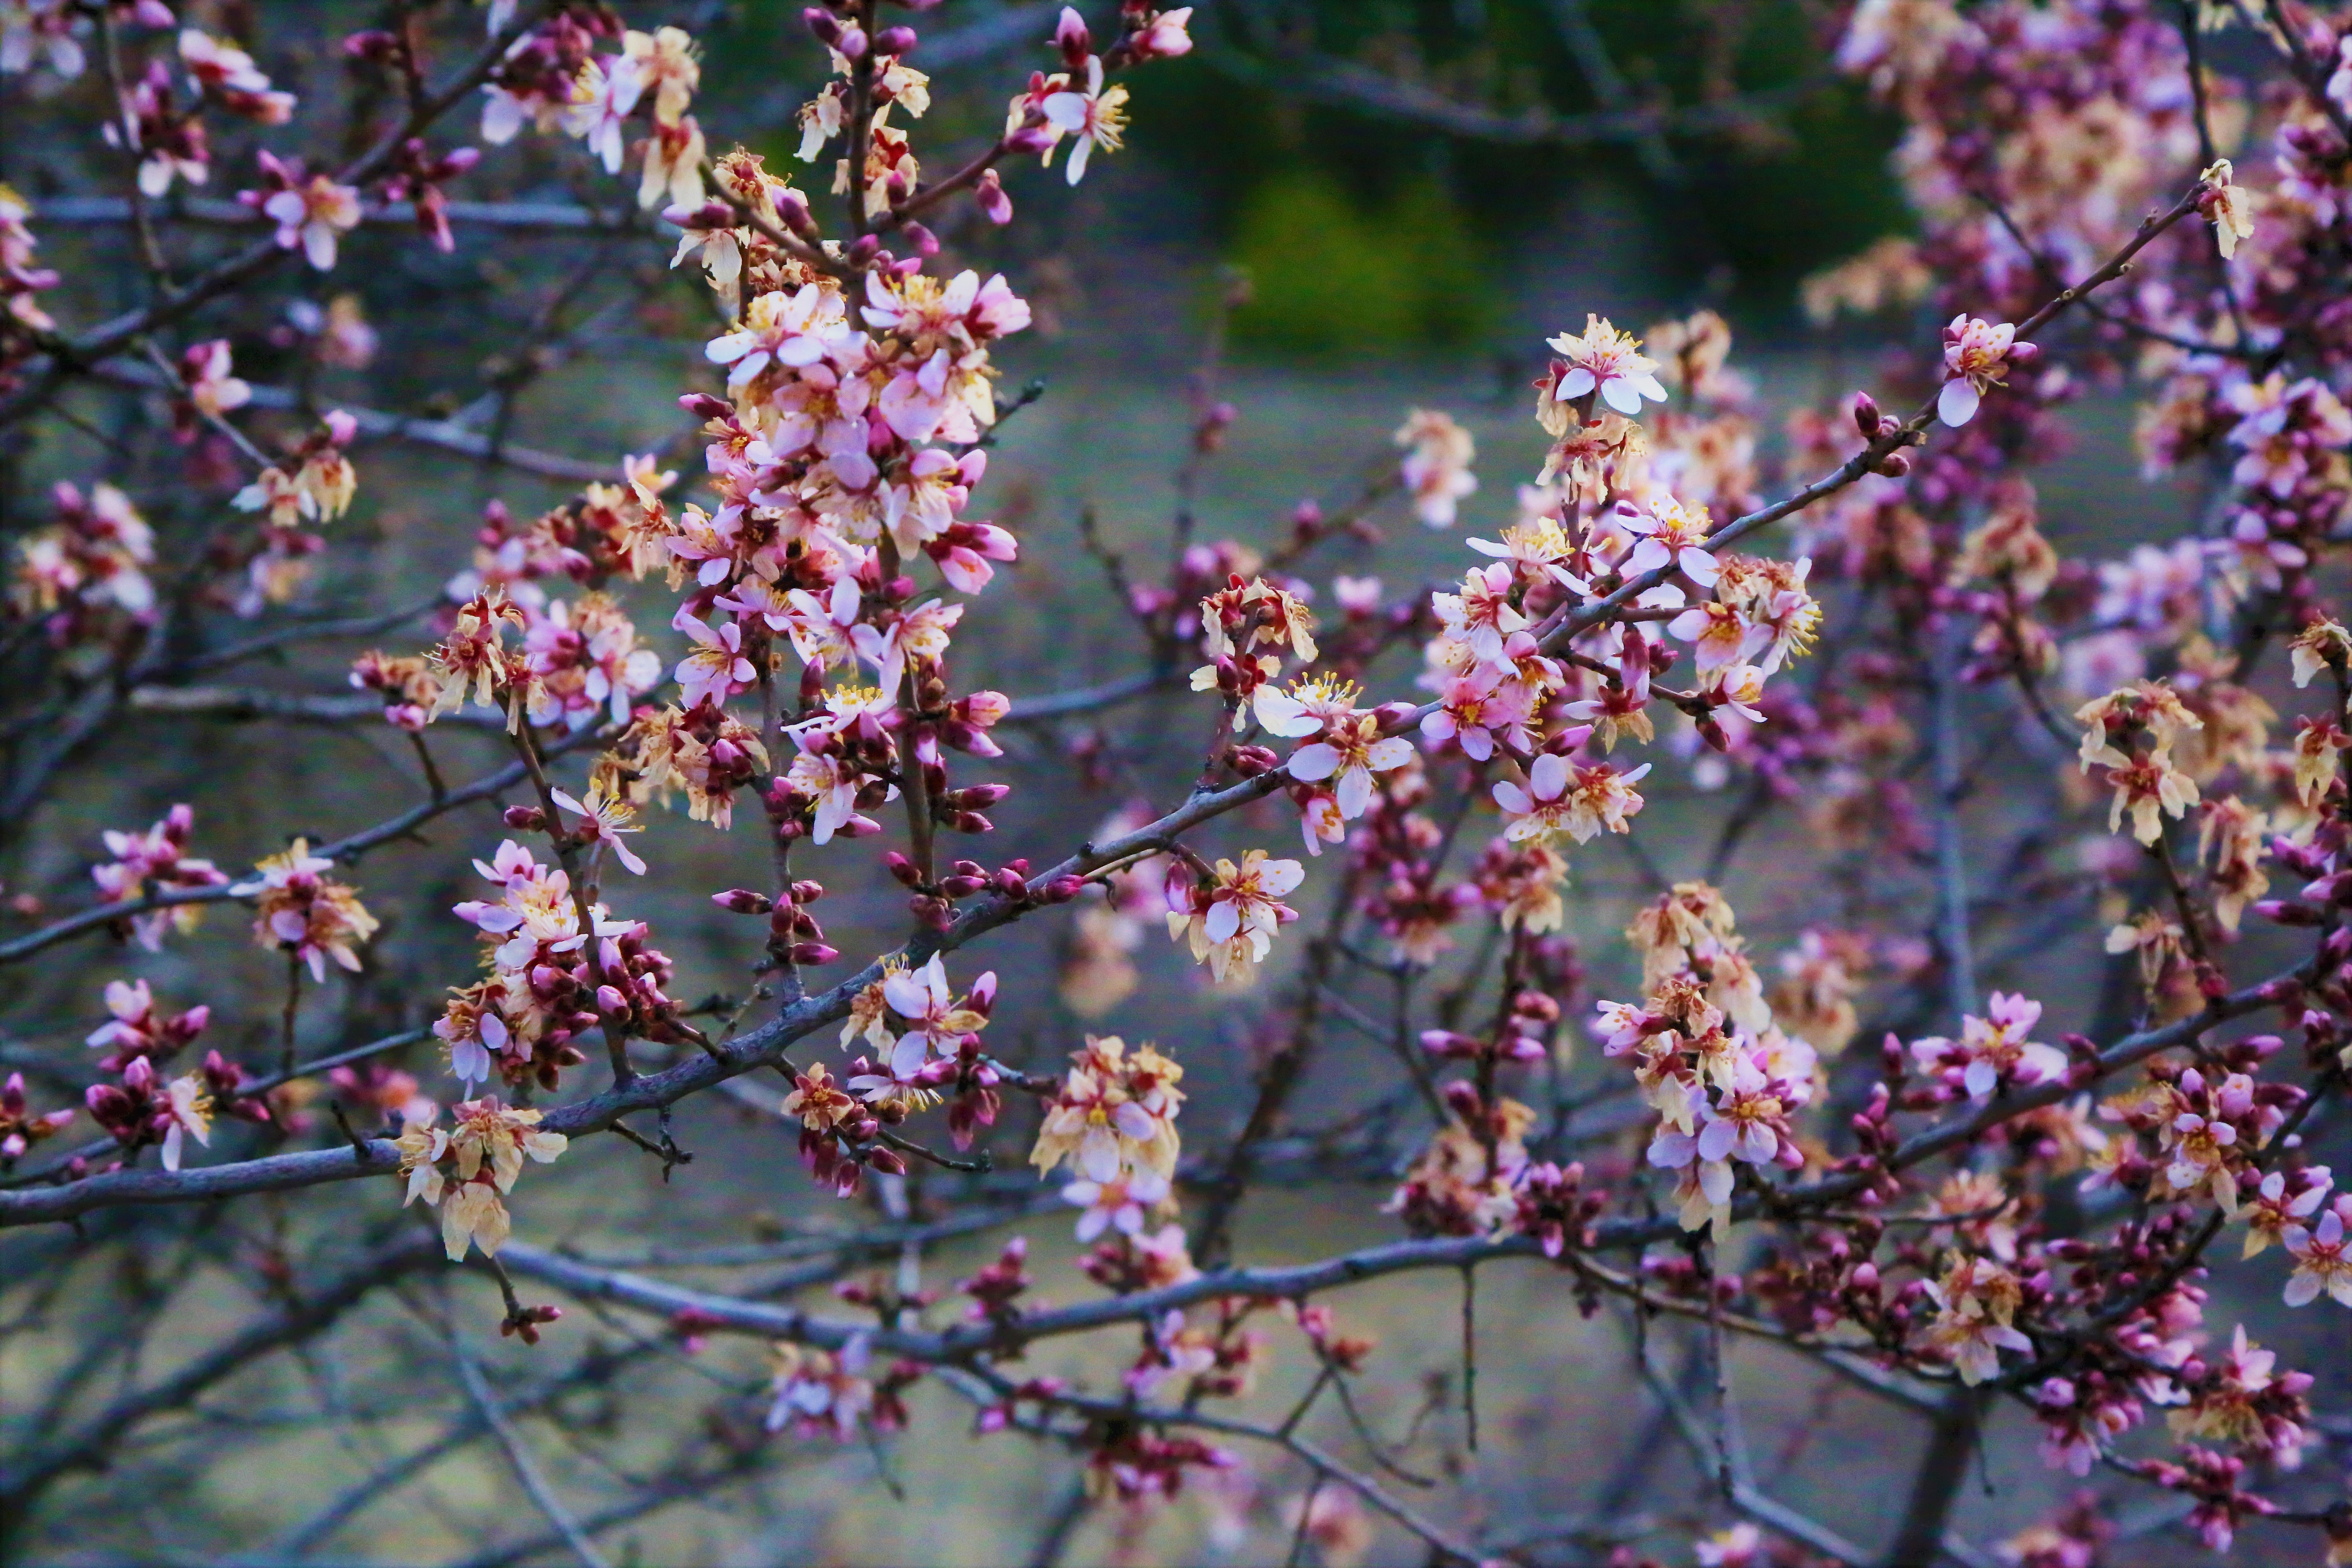
spring, nature, tree, flowers, almond, flower, branch, plant, blossom, red bud, woody plant, pink, lilac, redbud, flowering plant, twig, cherry blossom, wildflower, prunus, perennial plant